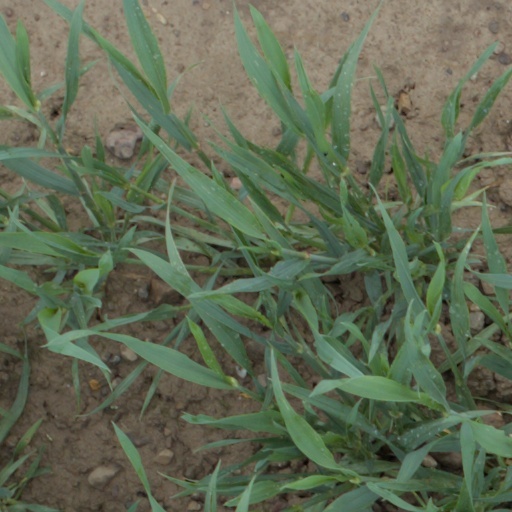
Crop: wheat